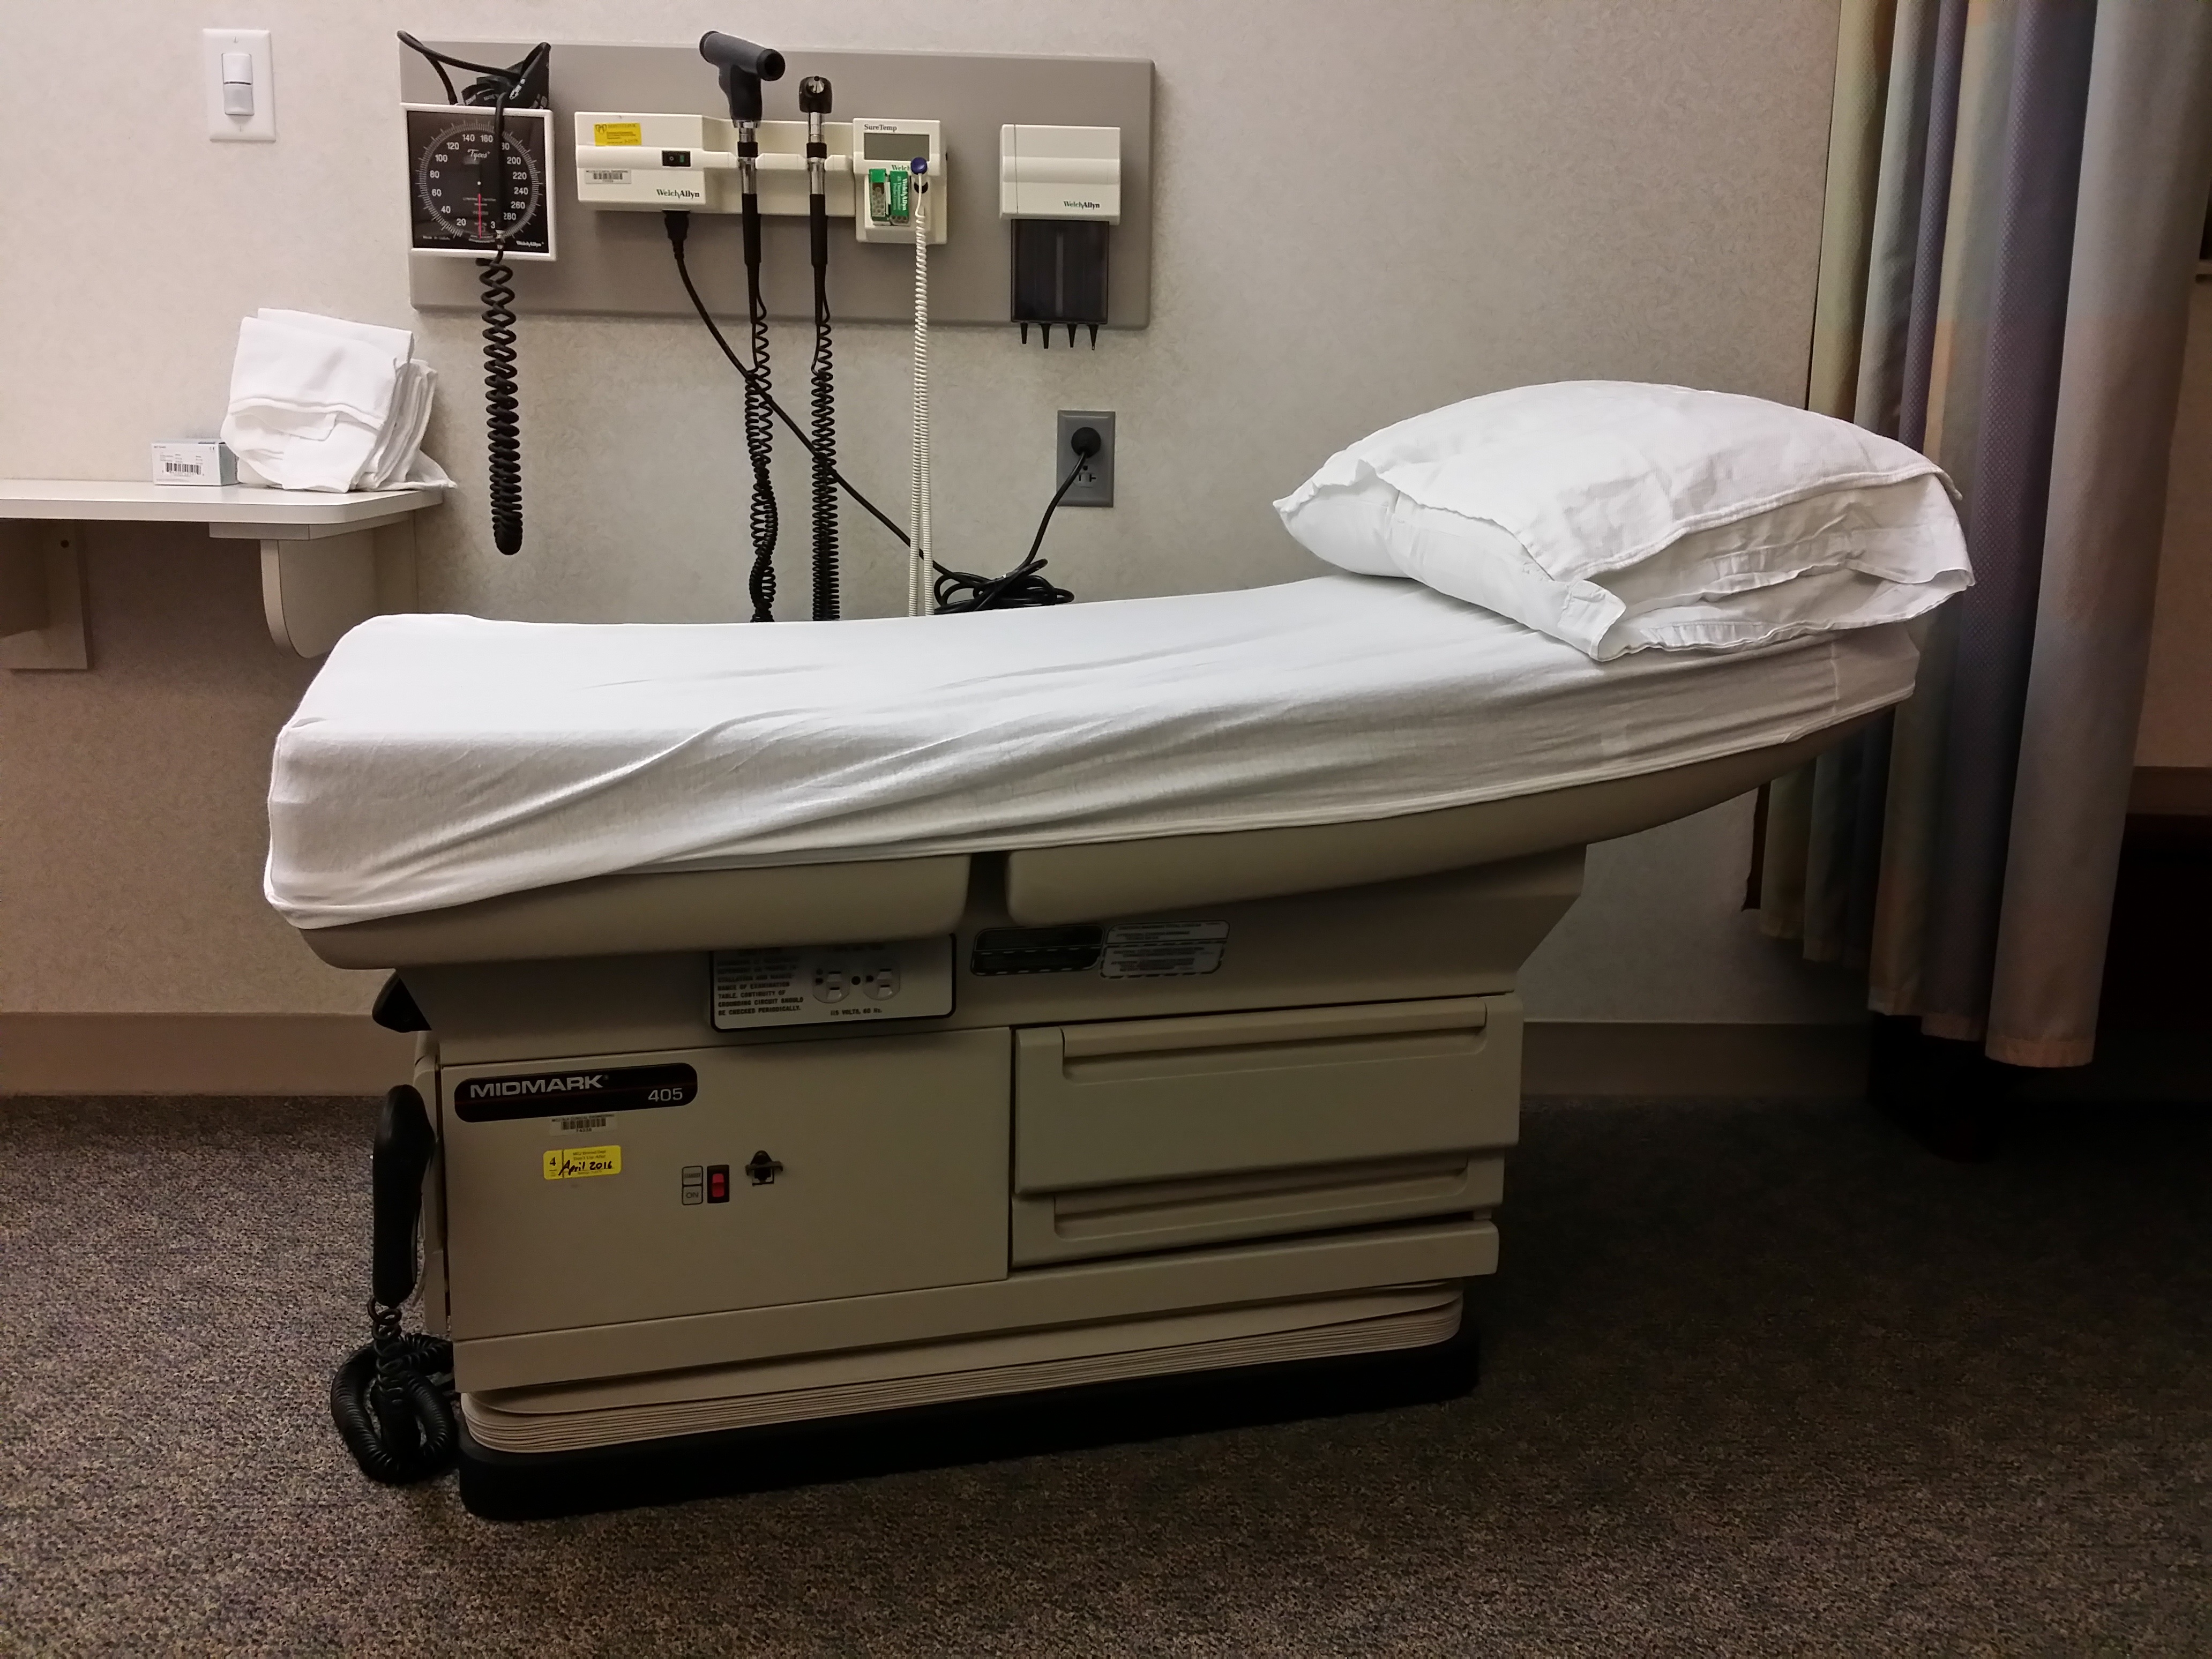
office, furniture, room, health, bed, hospital, clinic, doctor, medical, exam, automotive exterior, medical imaging